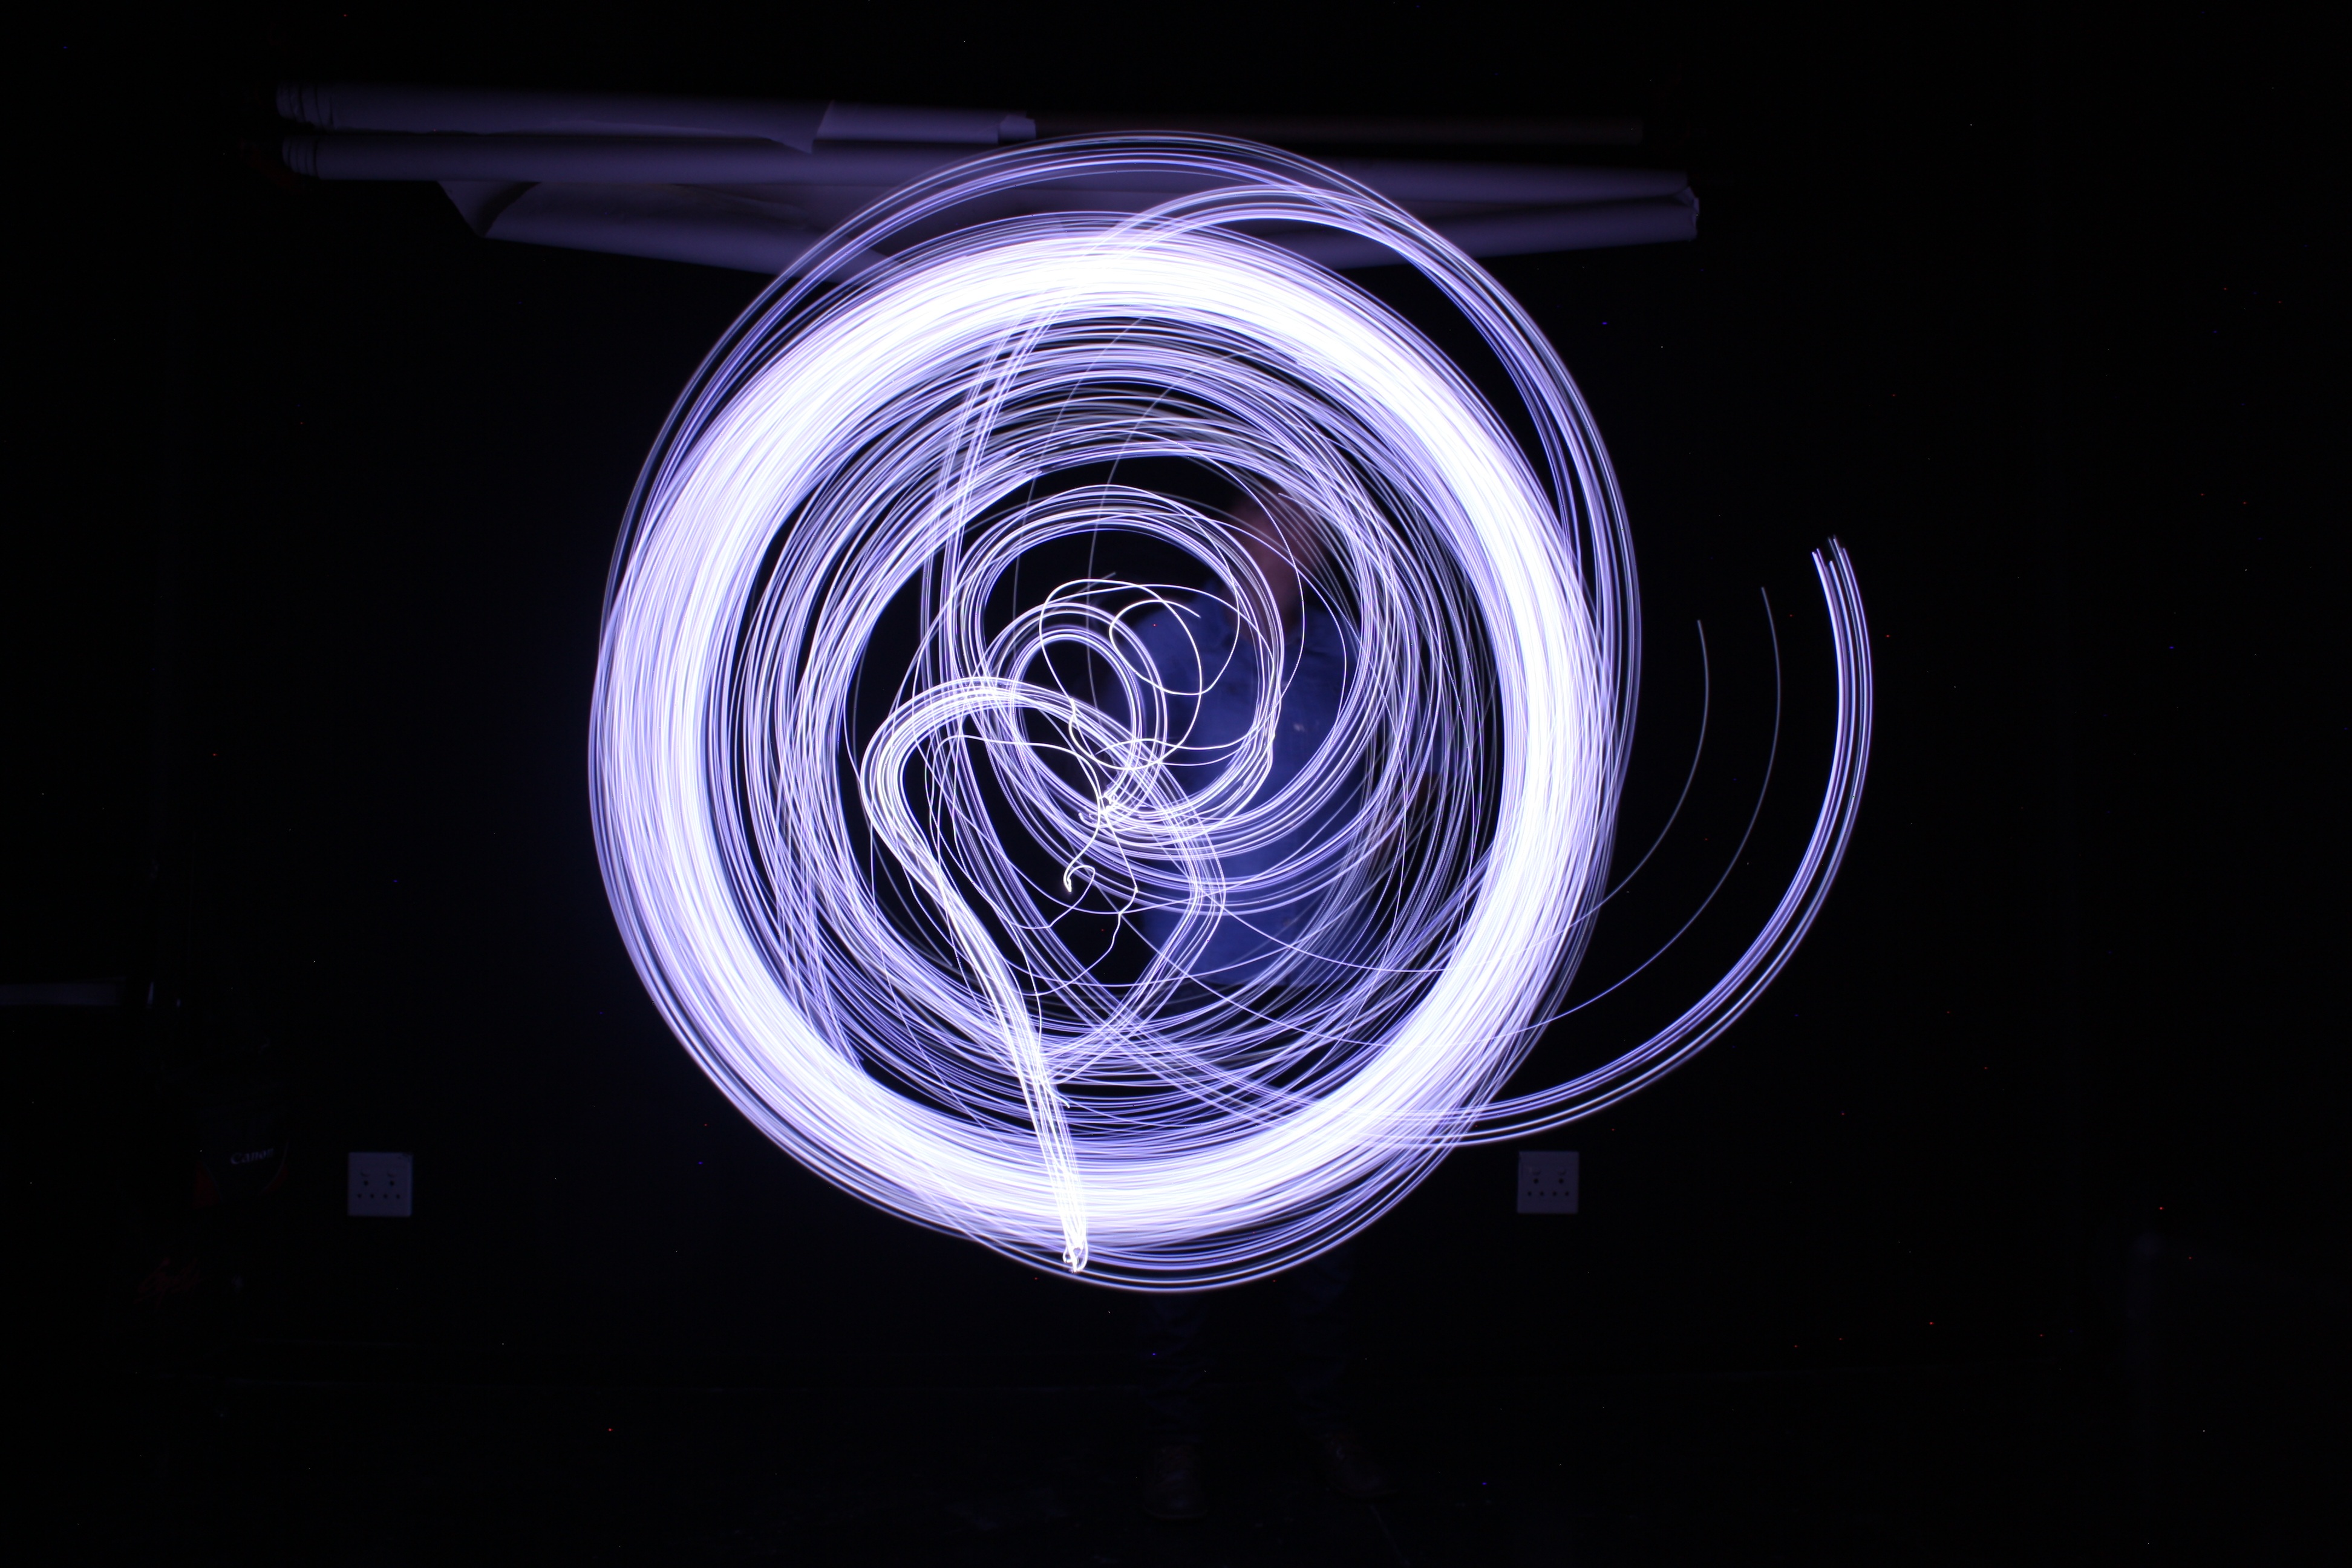
light, spiral, number, motion, line, flame, darkness, blue, lighting, long exposure, circle, painting, sphere, shape, macro photography, vortex, computer wallpaper, fractal art